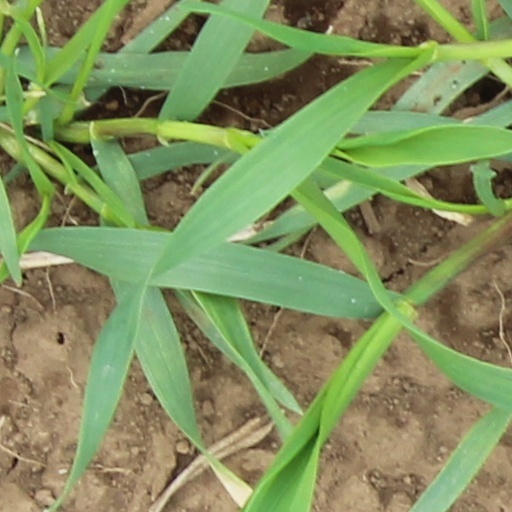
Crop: wheat